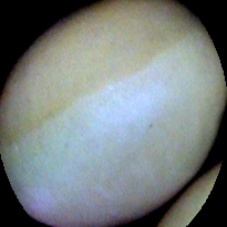
Label: Immature